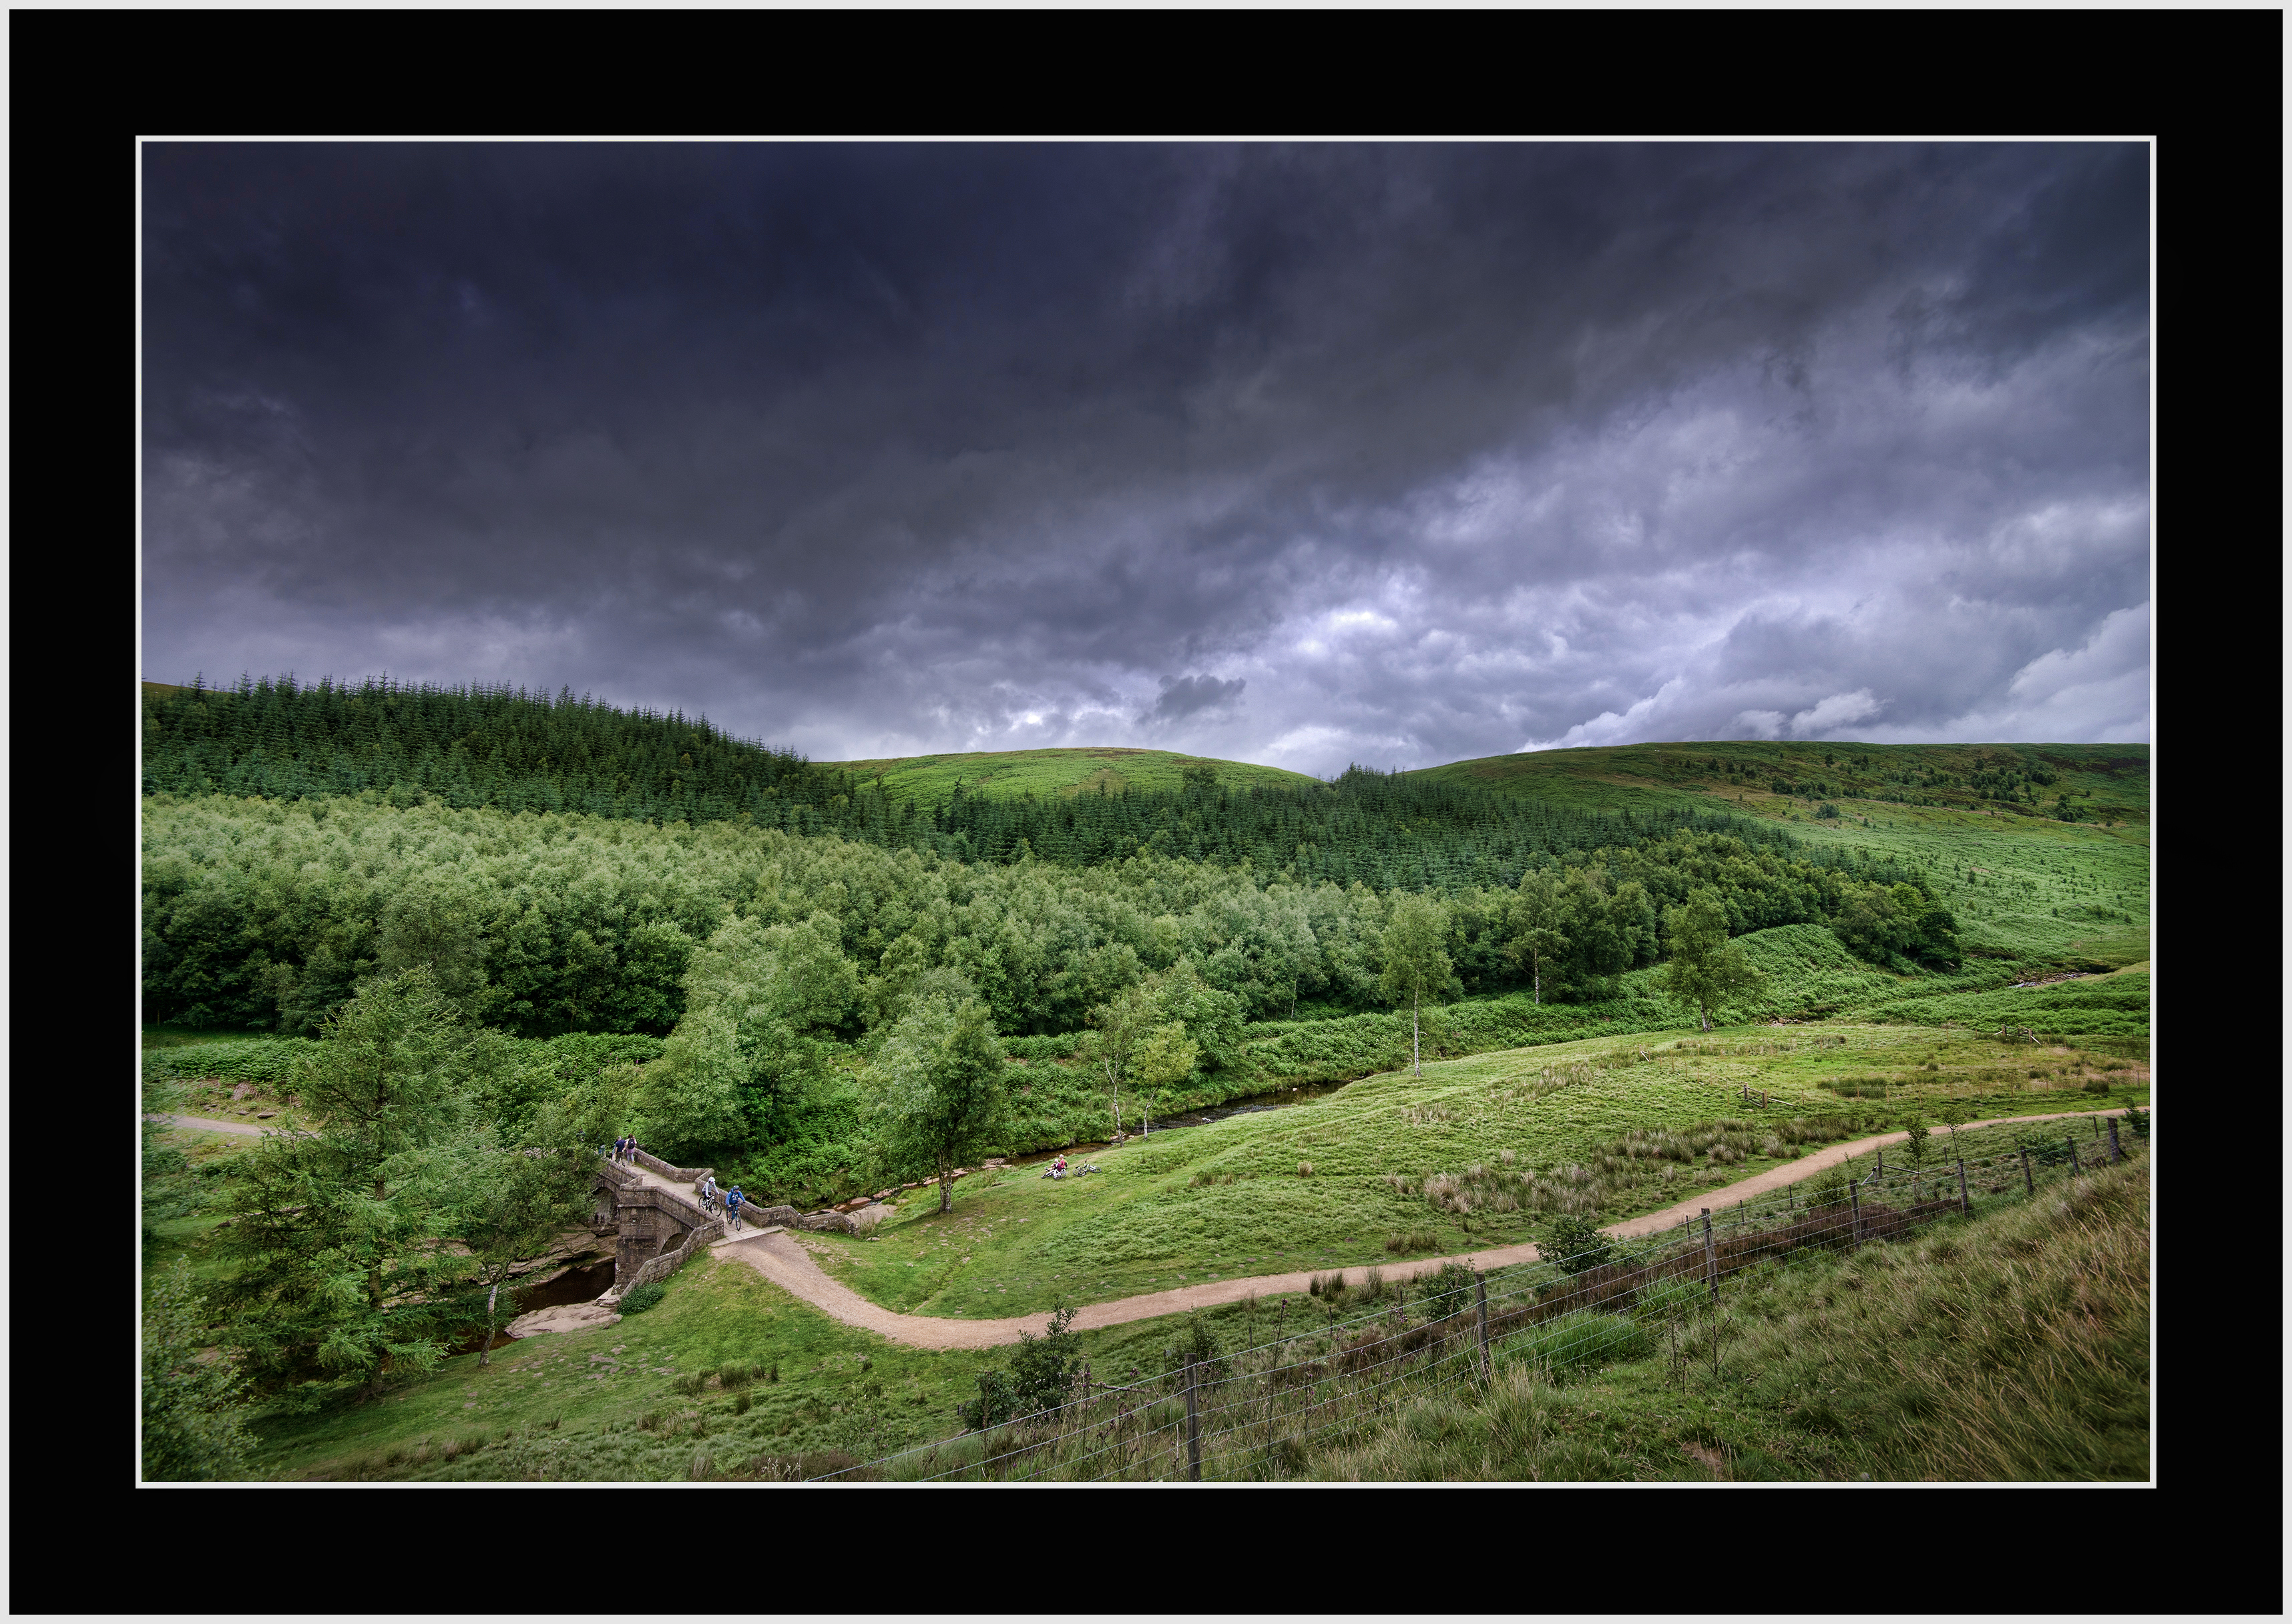
landscape, walking, cold, cloud, sky, track, photography, rain, wet, summer, walk, green, weather, storm, hillside, soil, blue, reservoir, nikon, terrain, plain, trees, hills, yorkshire, derwent, clouds, mountains, grassland, plateau, gloomy, damp, nikkor, ecosystem, shower, screenshot, peakdistrict